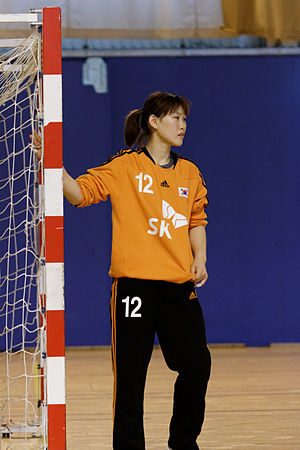
Park Mi-ra
Park Mi-ra er en sydkoreansk håndboldspiller, som spiller for Sydkorea, og deltog under VM i håndbold 2013 i Serbien.